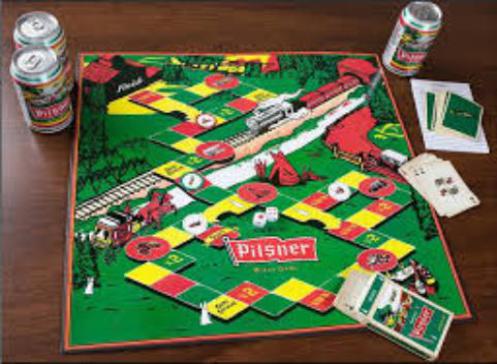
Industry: Food